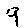
Label: 9